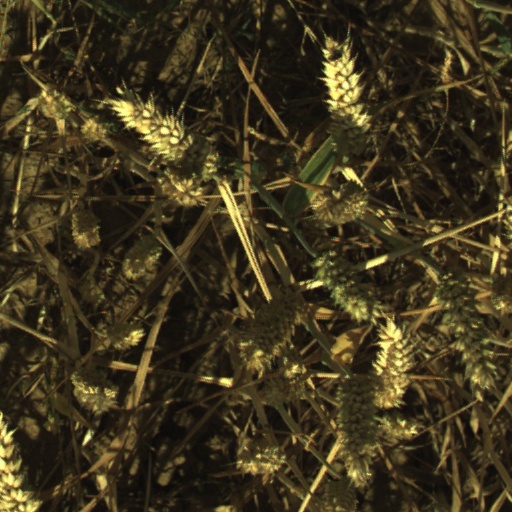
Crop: wheat